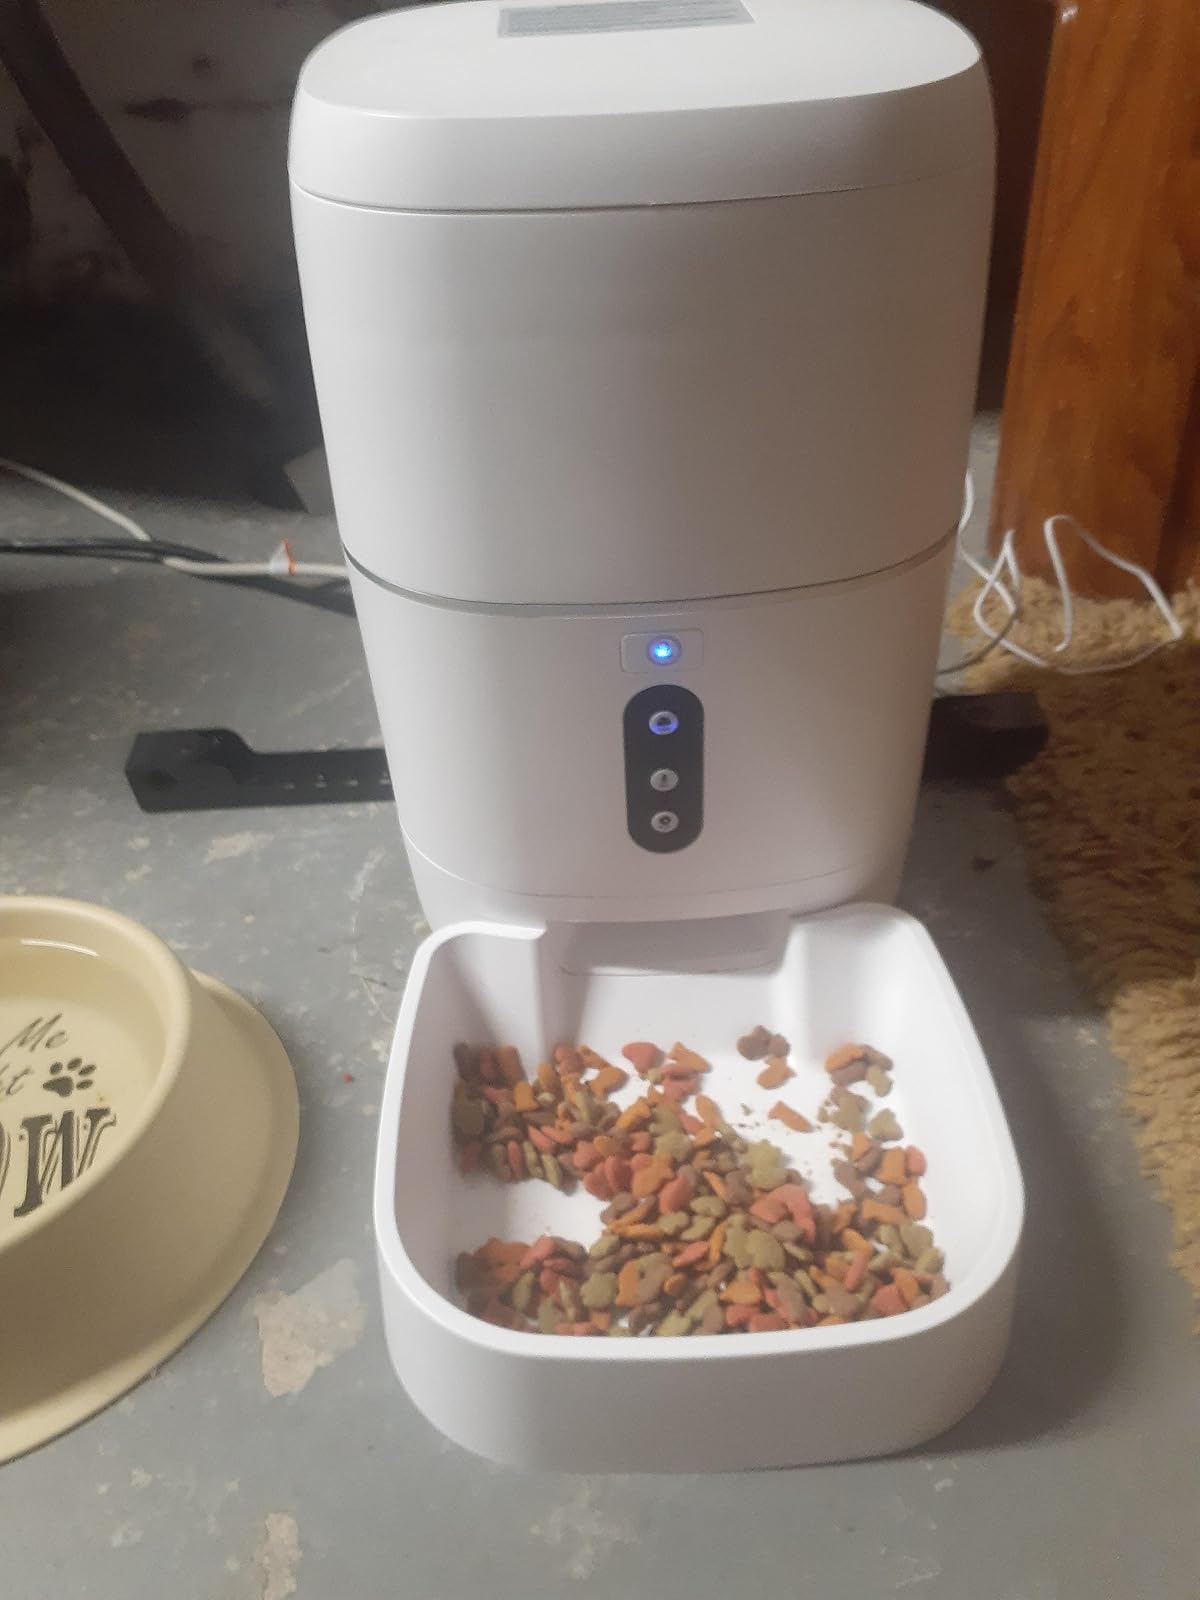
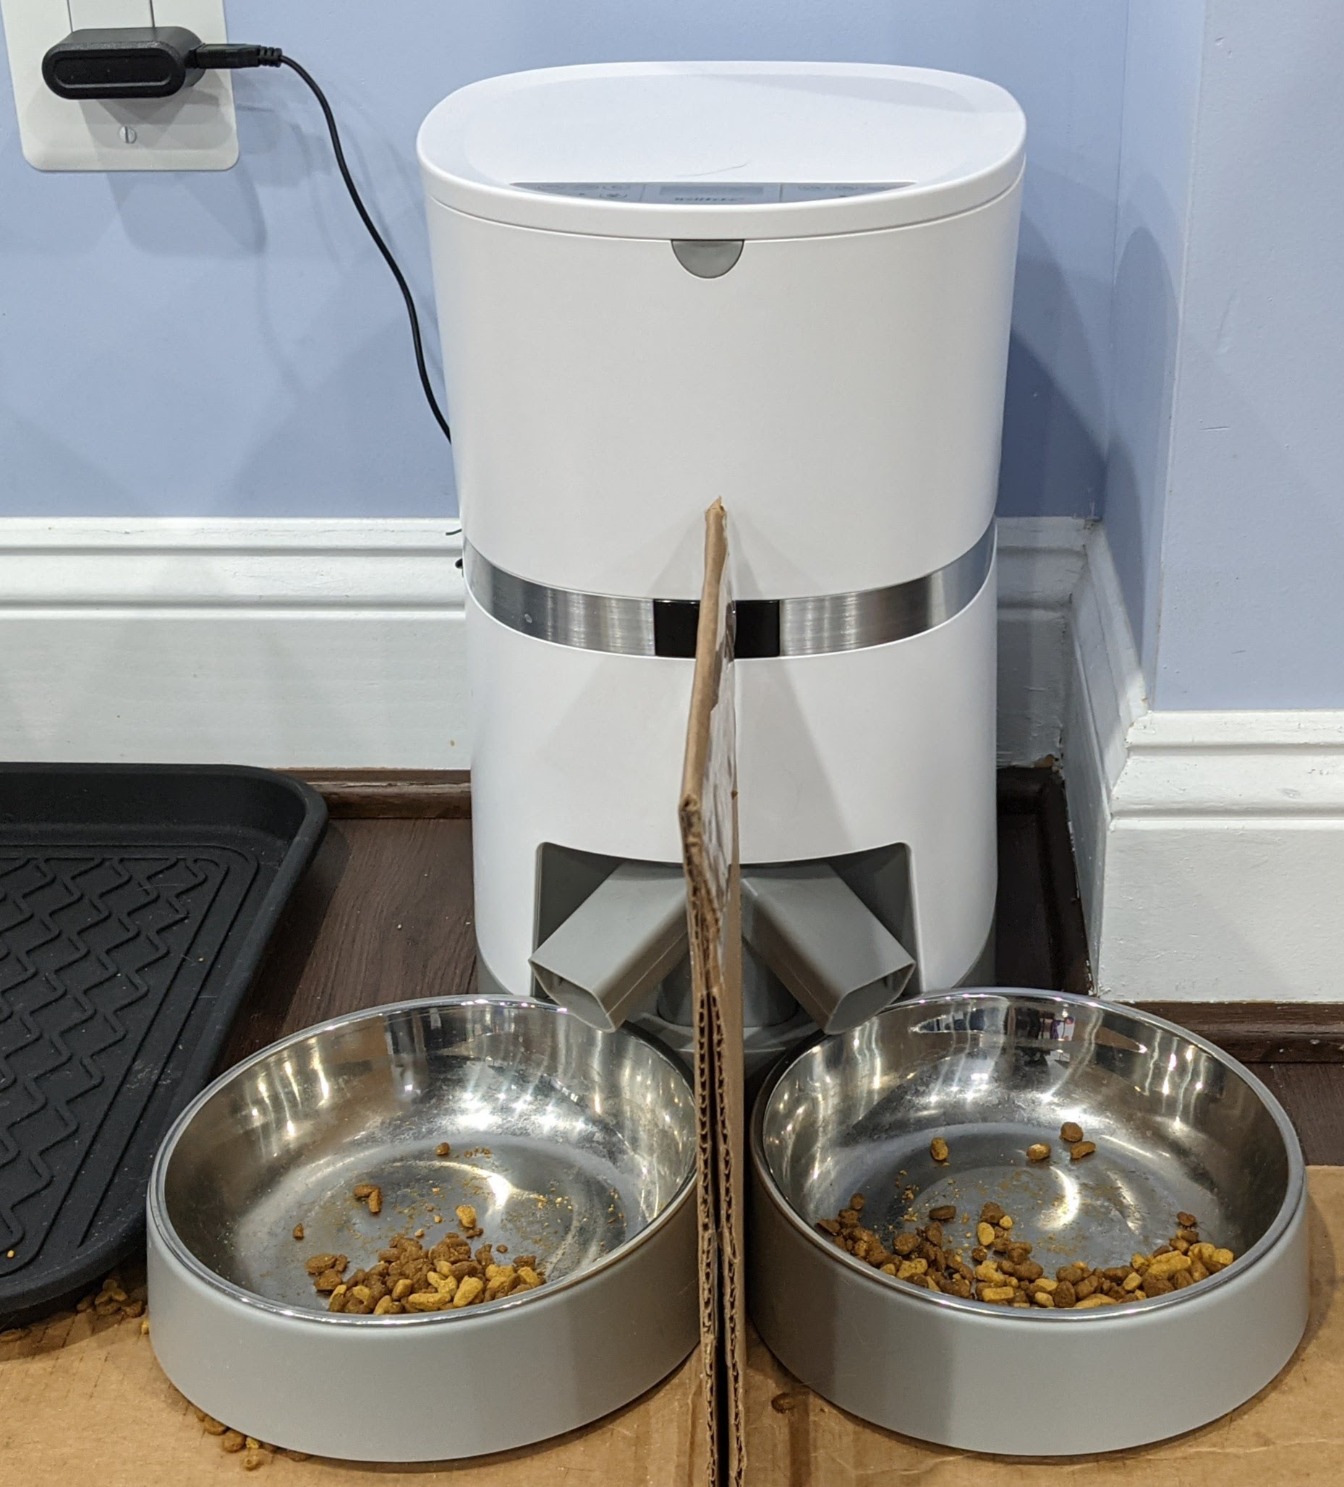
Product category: items_feeder
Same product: no